Capture of the Rosily Squadron

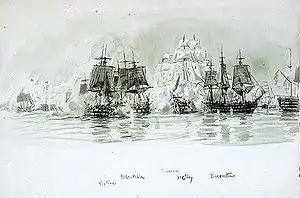

On 9 June, at 3 PM, a division of Spanish gun and mortar boats and the batteries erected on the Isle of Leon and at Fort Louis commenced hostilities against the French ships with steady fire, which was kept up until nightfall. The Spaniards had even requested that two ships of the line, "Principe de Asturias" (112) and "Terrible" (74), help them.